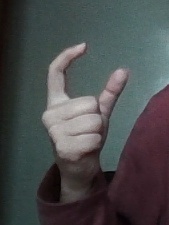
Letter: nun